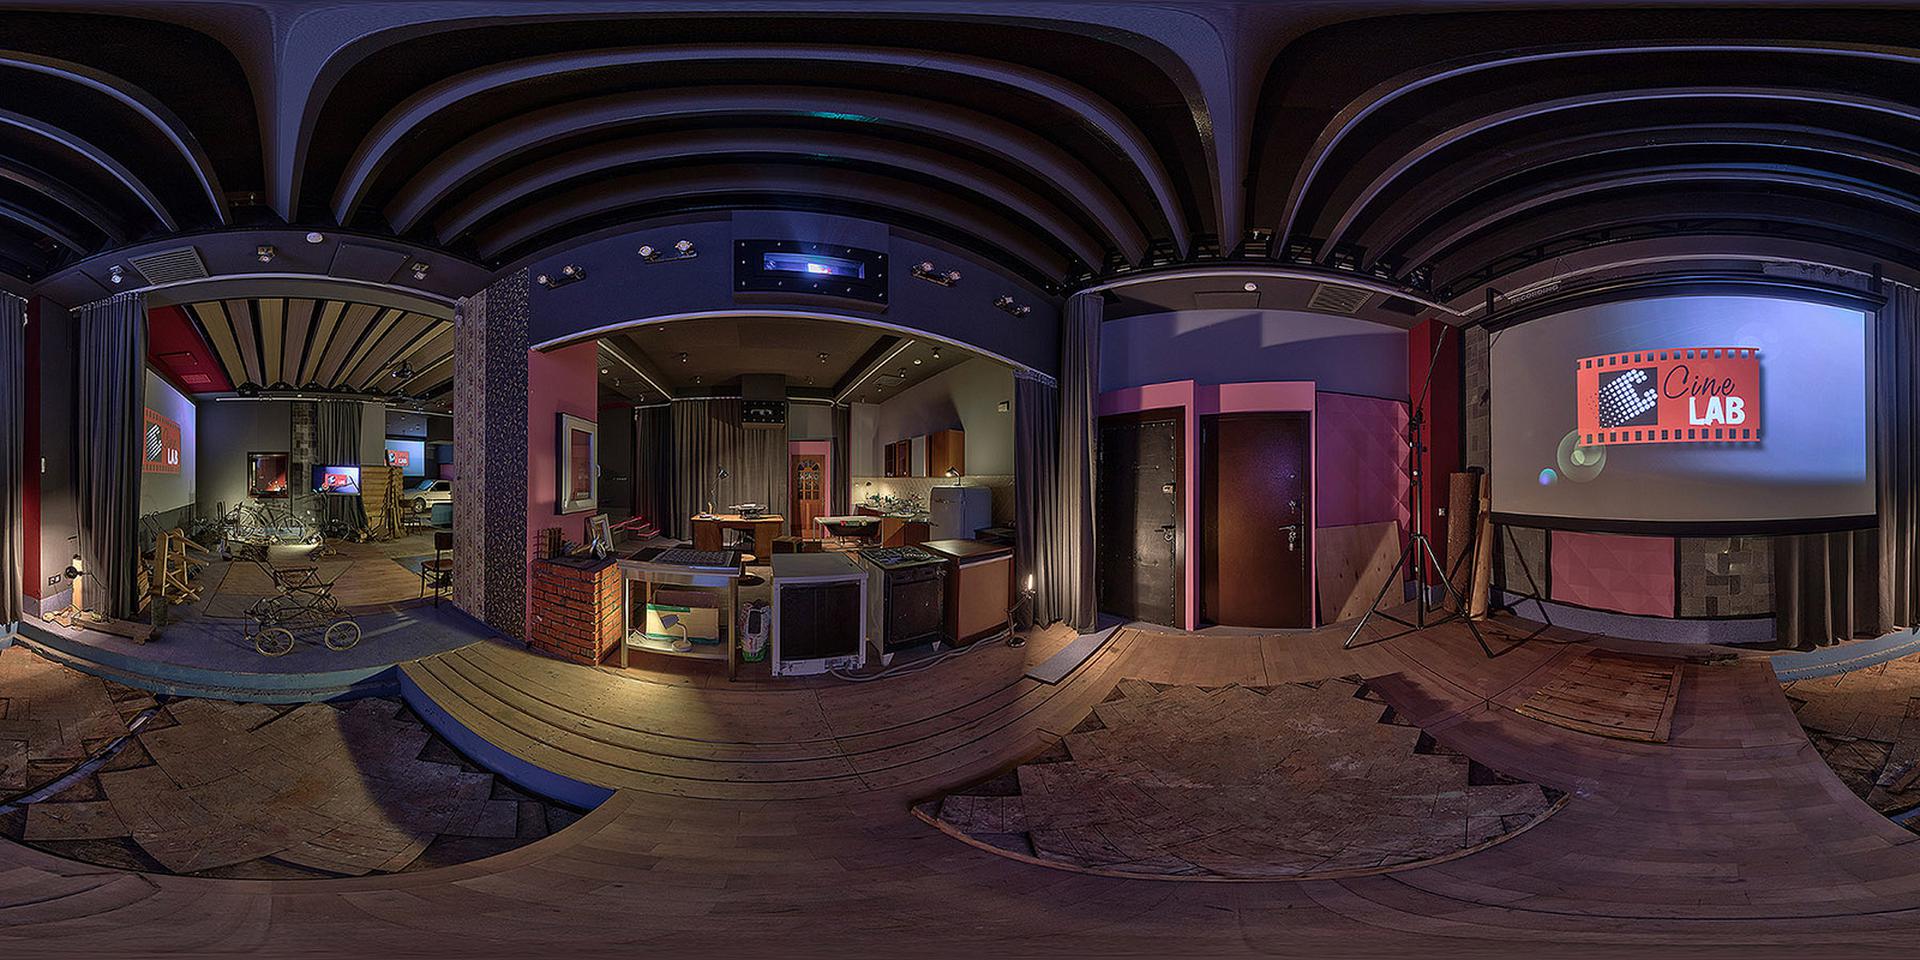
Referred object: Picture on the pink wall

Referred object: turn right to face the double doors

Referred object: the projector above the central arch